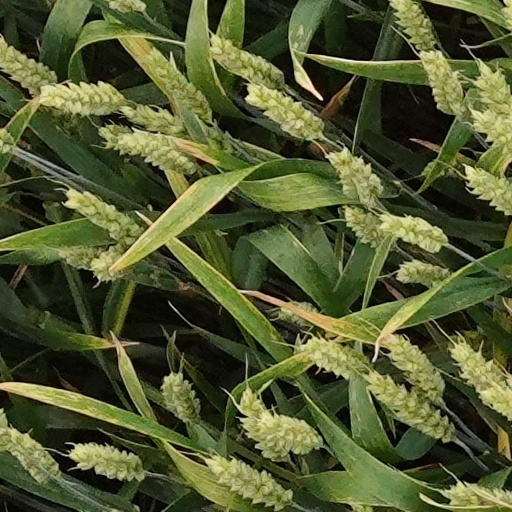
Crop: wheat